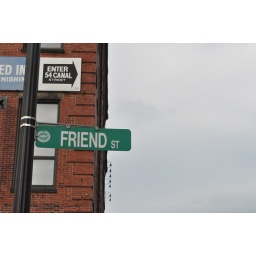
I saw a lot of interesting street signs in Boston. This is one of my favorite one.